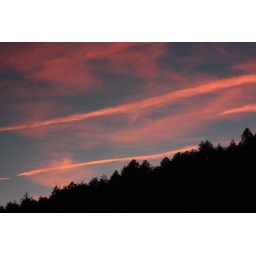
Burning sky over the forest